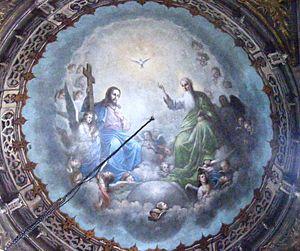
Nicolae Grigorescu est considéré comme le plus grand peintre roumain. Il était membre de l'Académie roumaine.